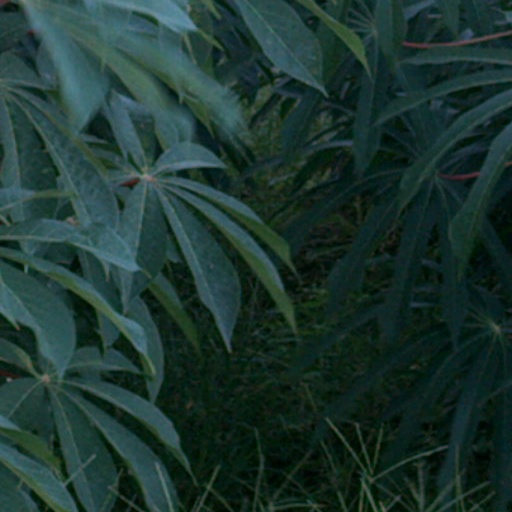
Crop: cassava